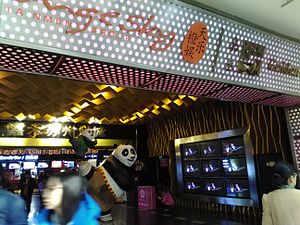
Golden Harvest
En af Golden Harvests biografer
Golden Harvest er et kinesisk filmselskab med hovedkvarter i Hong Kong. Selskabet blev grundlagt af Raymond Chow, Leonard Ho og Leung Fung i 1970. Golden Harvest er særlig kendt for at have produceret de fleste film med Bruce Lee – og senere Jackie Chan og Jet Li. De er også kendt for at have produceret Teenage Mutant Ninja Turtles-filmene, samt actionkomedien Ud at køre med de skøre og dens 2er.